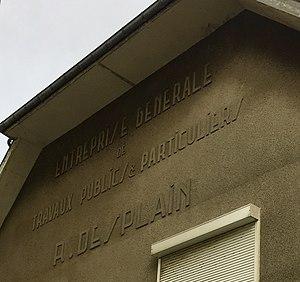
Cette inscription figure sur le mur de l'ex-entreprise R. Desplain sise au 49, rue de la Paix à Le Touquet-Paris-Plage
Principaux entrepreneurs de Paris-Plage et du Touquet-Paris-Plage reprend les entrepreneurs locaux qui se sont distingués aux côtés des architectes qui créaient l’habitat du premier lotissement du géomètre Raymond Lens, puis du second, l'ingénieur et géomètre Joseph-Louis Sanguet, au moment de l'essor, à la fin du XIXᵉ siècle et au début du XXᵉ siècle, de Paris-Plage devenu le Touquet-Paris-Plage.